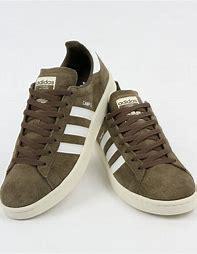
Brand: Adidas
Model: Campus